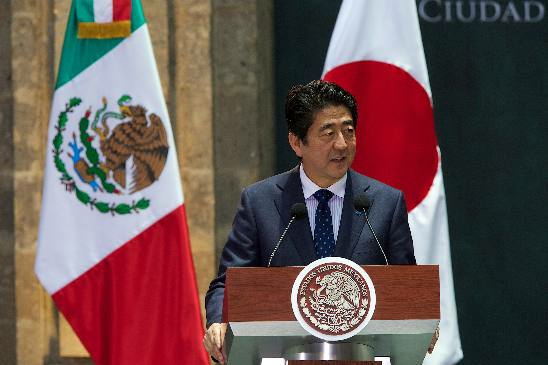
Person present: Yes